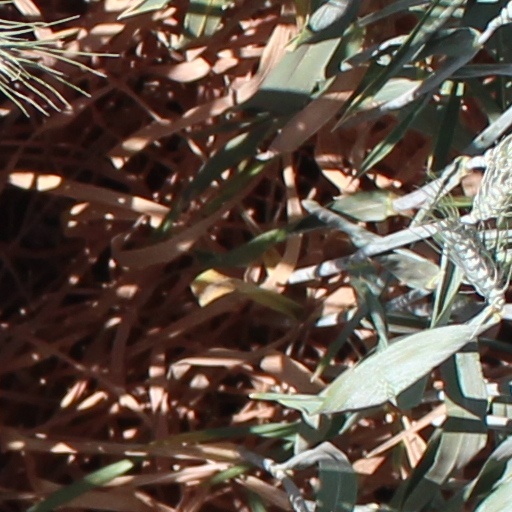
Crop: wheat